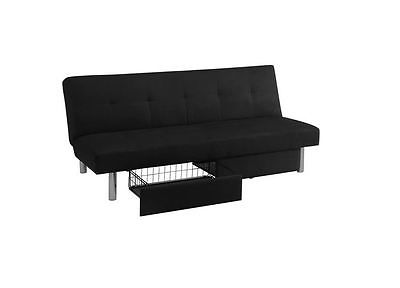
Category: sofa